Ghirmay Ghebreslassie

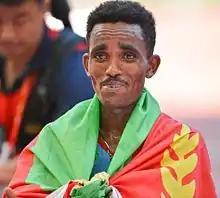
Ghebreslassie in 2015

Ghirmay Ghebreslassie (Ge'ez: ግርማይ ገብረስላሰ, born 14 November 1995) is an Eritrean long-distance runner. He won the 2015 World Championships in Athletics marathon in Beijing, China, becoming the youngest winner of the race at age 19 and became the first Eritrean to win a gold medal at the World Championships. On 6 November 2016, Ghirmay was the top men's finisher at the New York City Marathon, becoming the youngest male to ever win the race.